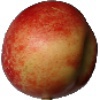
Label: Nectarine 1